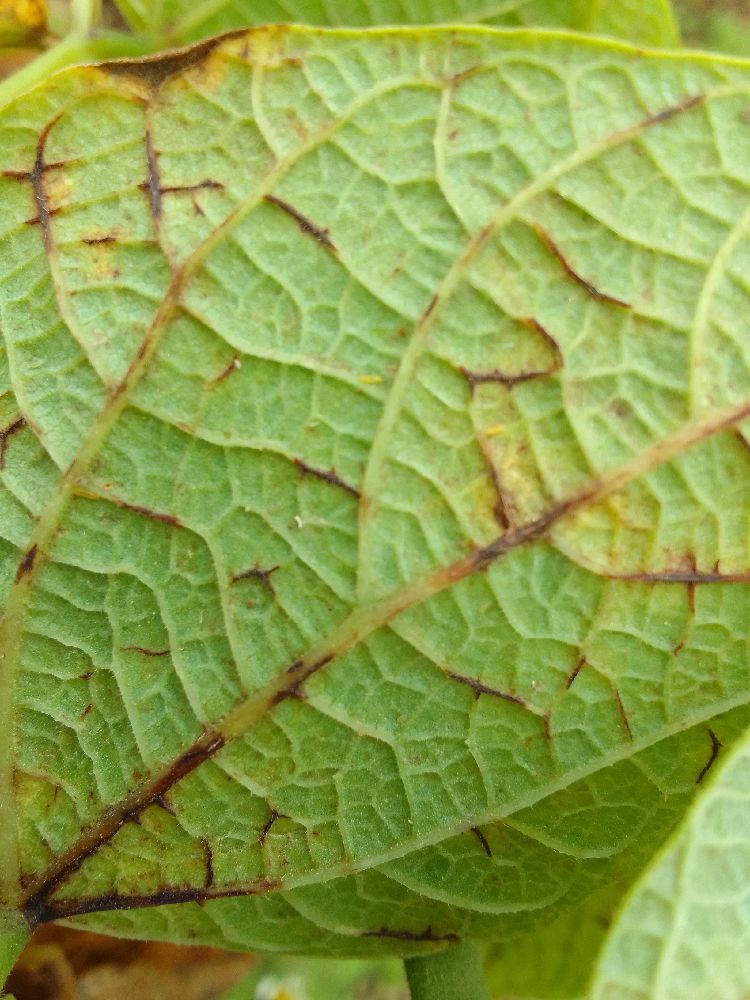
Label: anthracnose